Blue cod

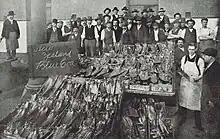
A display of smoked blue cod in Melbourne, Victoria (1907)

Rāwaru was a valued traditional food for Māori who lived in the South Island, where the fish is more abundant. Heads of rāwaru ("P. colias", blue cod) were often given back to the sea as offerings to the god Maru before Māori return from fishing.